Coquimbo Region

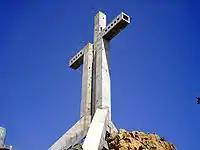
Cruz del Tercer Milenio in Coquimbo.

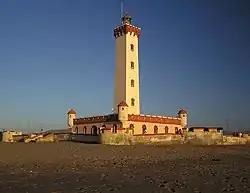
El Faro in La Serena.

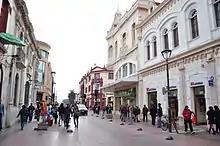
Historic Centre of La Serena.

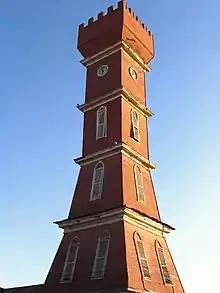
Bauer's Tower of Vicuña.

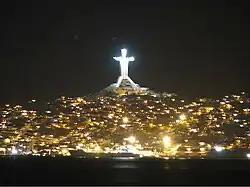
Night view of Coquimbo's port.

The Coquimbo Region is one of Chile's 16 administrative regions. It is located approximately north of the national capital, Santiago. The region is bordered by the Atacama Region to the north, the Valparaíso Region to the south, Argentina to the east, and the Pacific Ocean to the west.